Minotaur-class cruiser (1906)

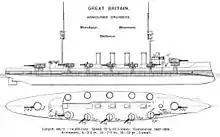
Right elevation and deck plan as depicted in Brassey's Naval Annual 1912. The shaded areas represent her armour.

The "Minotaur"-class ships were the last armoured cruisers built for the Royal Navy. They were significantly larger and more heavily armed than their predecessors, although their armour was reduced in an attempt to compensate for the additional weight of the armament. The design was criticized for this weakness as well as the wide dispersal of the turrets along the length of the ship. They have been described by naval historian R. A. Burt as "cruiser editions of the ", and by E.H.H. Archibald of the Greenwich National Maritime Museum as "armed in a manner that presented one of the most ferocious sights in the fleet". A planned fourth ship of the class, "Orion", was cancelled due to financial pressures arising from the purchase of the "Swiftsure"-class battleships.